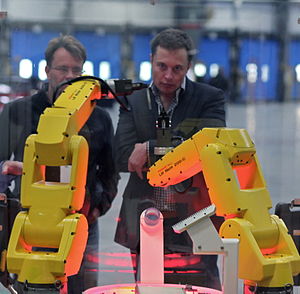
Elon Musk / Karriere / Tesla Motors
Elon Reeve Musk er en sydafrikanskfødt canadisk-amerikansk forretningsmagnat, ingeniør, og opfinder. Han er administrerende direktør og teknisk direktør i SpaceX, administrerende direktør og produktarkitekt i Tesla Motors, formand for bestyrelsen i solenergifirmaet SolarCity, administrerende direktør af infrastruktur- og tunnelboringsfirmaet Boring Company og administrerende direktør i firmaet Neuralink. Han er grundlægger af SpaceX og medstifter af Zip2, PayPal, Tesla Motors, Boring Company og Neuralink. Han er også fortaler for højhastighedstransportsystemet Hyperloop og har foreslået et elektrisk overlyds-jetfly, som kan lette og lande lodret.